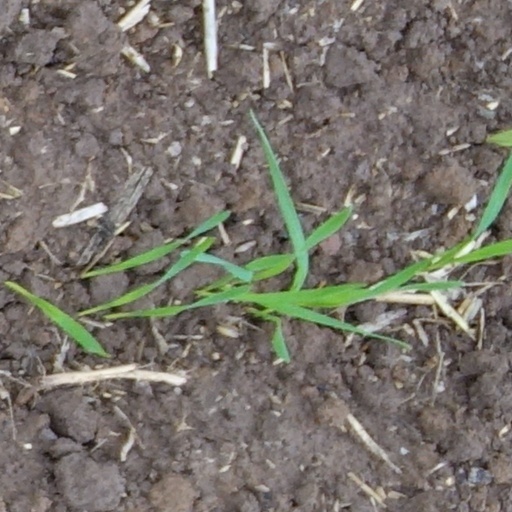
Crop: wheat